Argentina

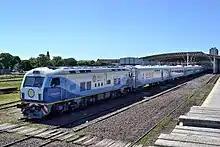
A Trenes Argentinos CNR CKD8G at Mar del Plata railway station

Benefiting from rich natural resources, a highly literate population, a diversified industrial base, and an export-oriented agricultural sector, the economy of Argentina is Latin America's third-largest, and the second-largest in South America. In 1913, Argentina was one of the wealthiest countries in the world by GDP per capita It has a "very high" rating on the Human Development Index and ranks 66th by nominal GDP per capita, with a considerable internal market size and a growing share of the high-tech sector. As a middle emerging economy and one of the world's top developing nations, it is a member of the G-20 major economies.